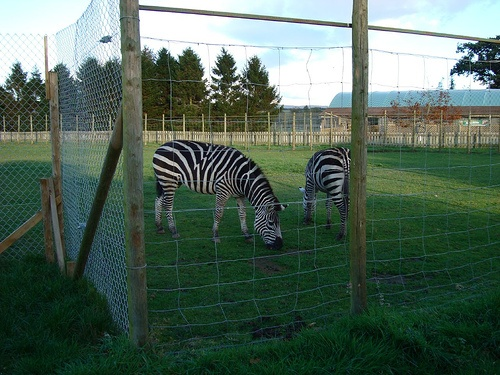
Two zebras grazing in the grass behind an enclosure.
Two zebras eating grass in a fenced area.
Two zebras are behind a fence on green grass.
Two zebras graze in a fenced off area.
The two zebras graze in the field next to the netted fencing.